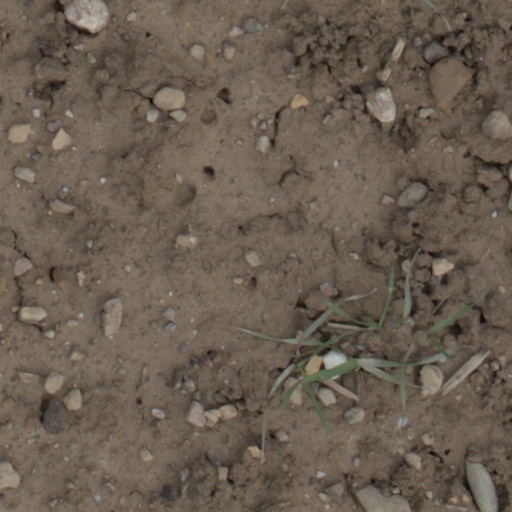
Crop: wheat